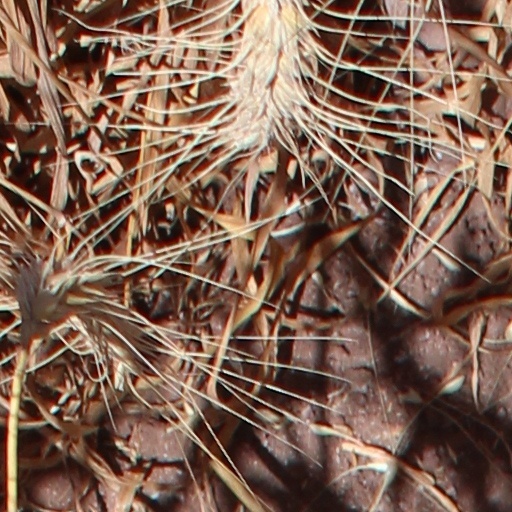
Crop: wheat